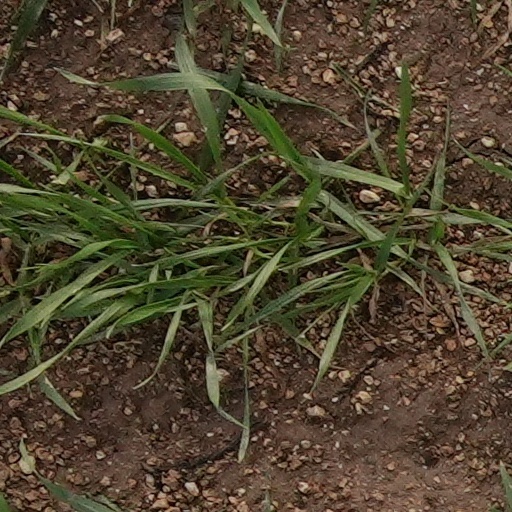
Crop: wheat